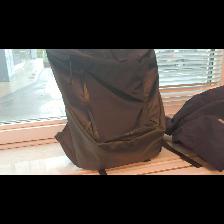
Label: NonHuman